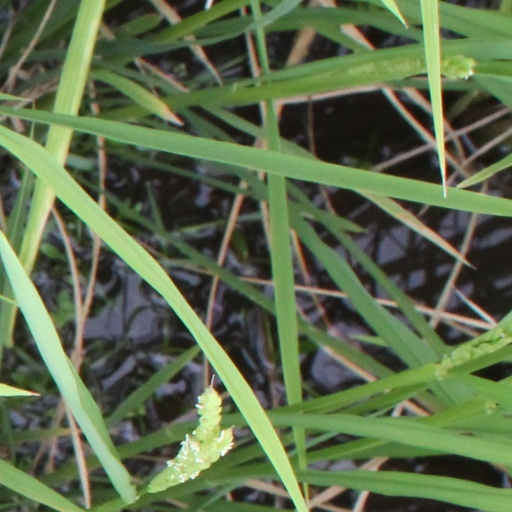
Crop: rice